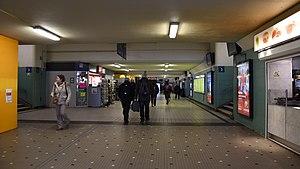
La gare de Malines est une gare ferroviaire belge des lignes : 25, de Bruxelles-Nord – Anvers, 27 de Bruxelles-Nord à Anvers-Central et 53 de Schellebelle à Louvain. Elle est située à proximité du centre de la ville de Malines, dans la province d'Anvers en Région flamande.